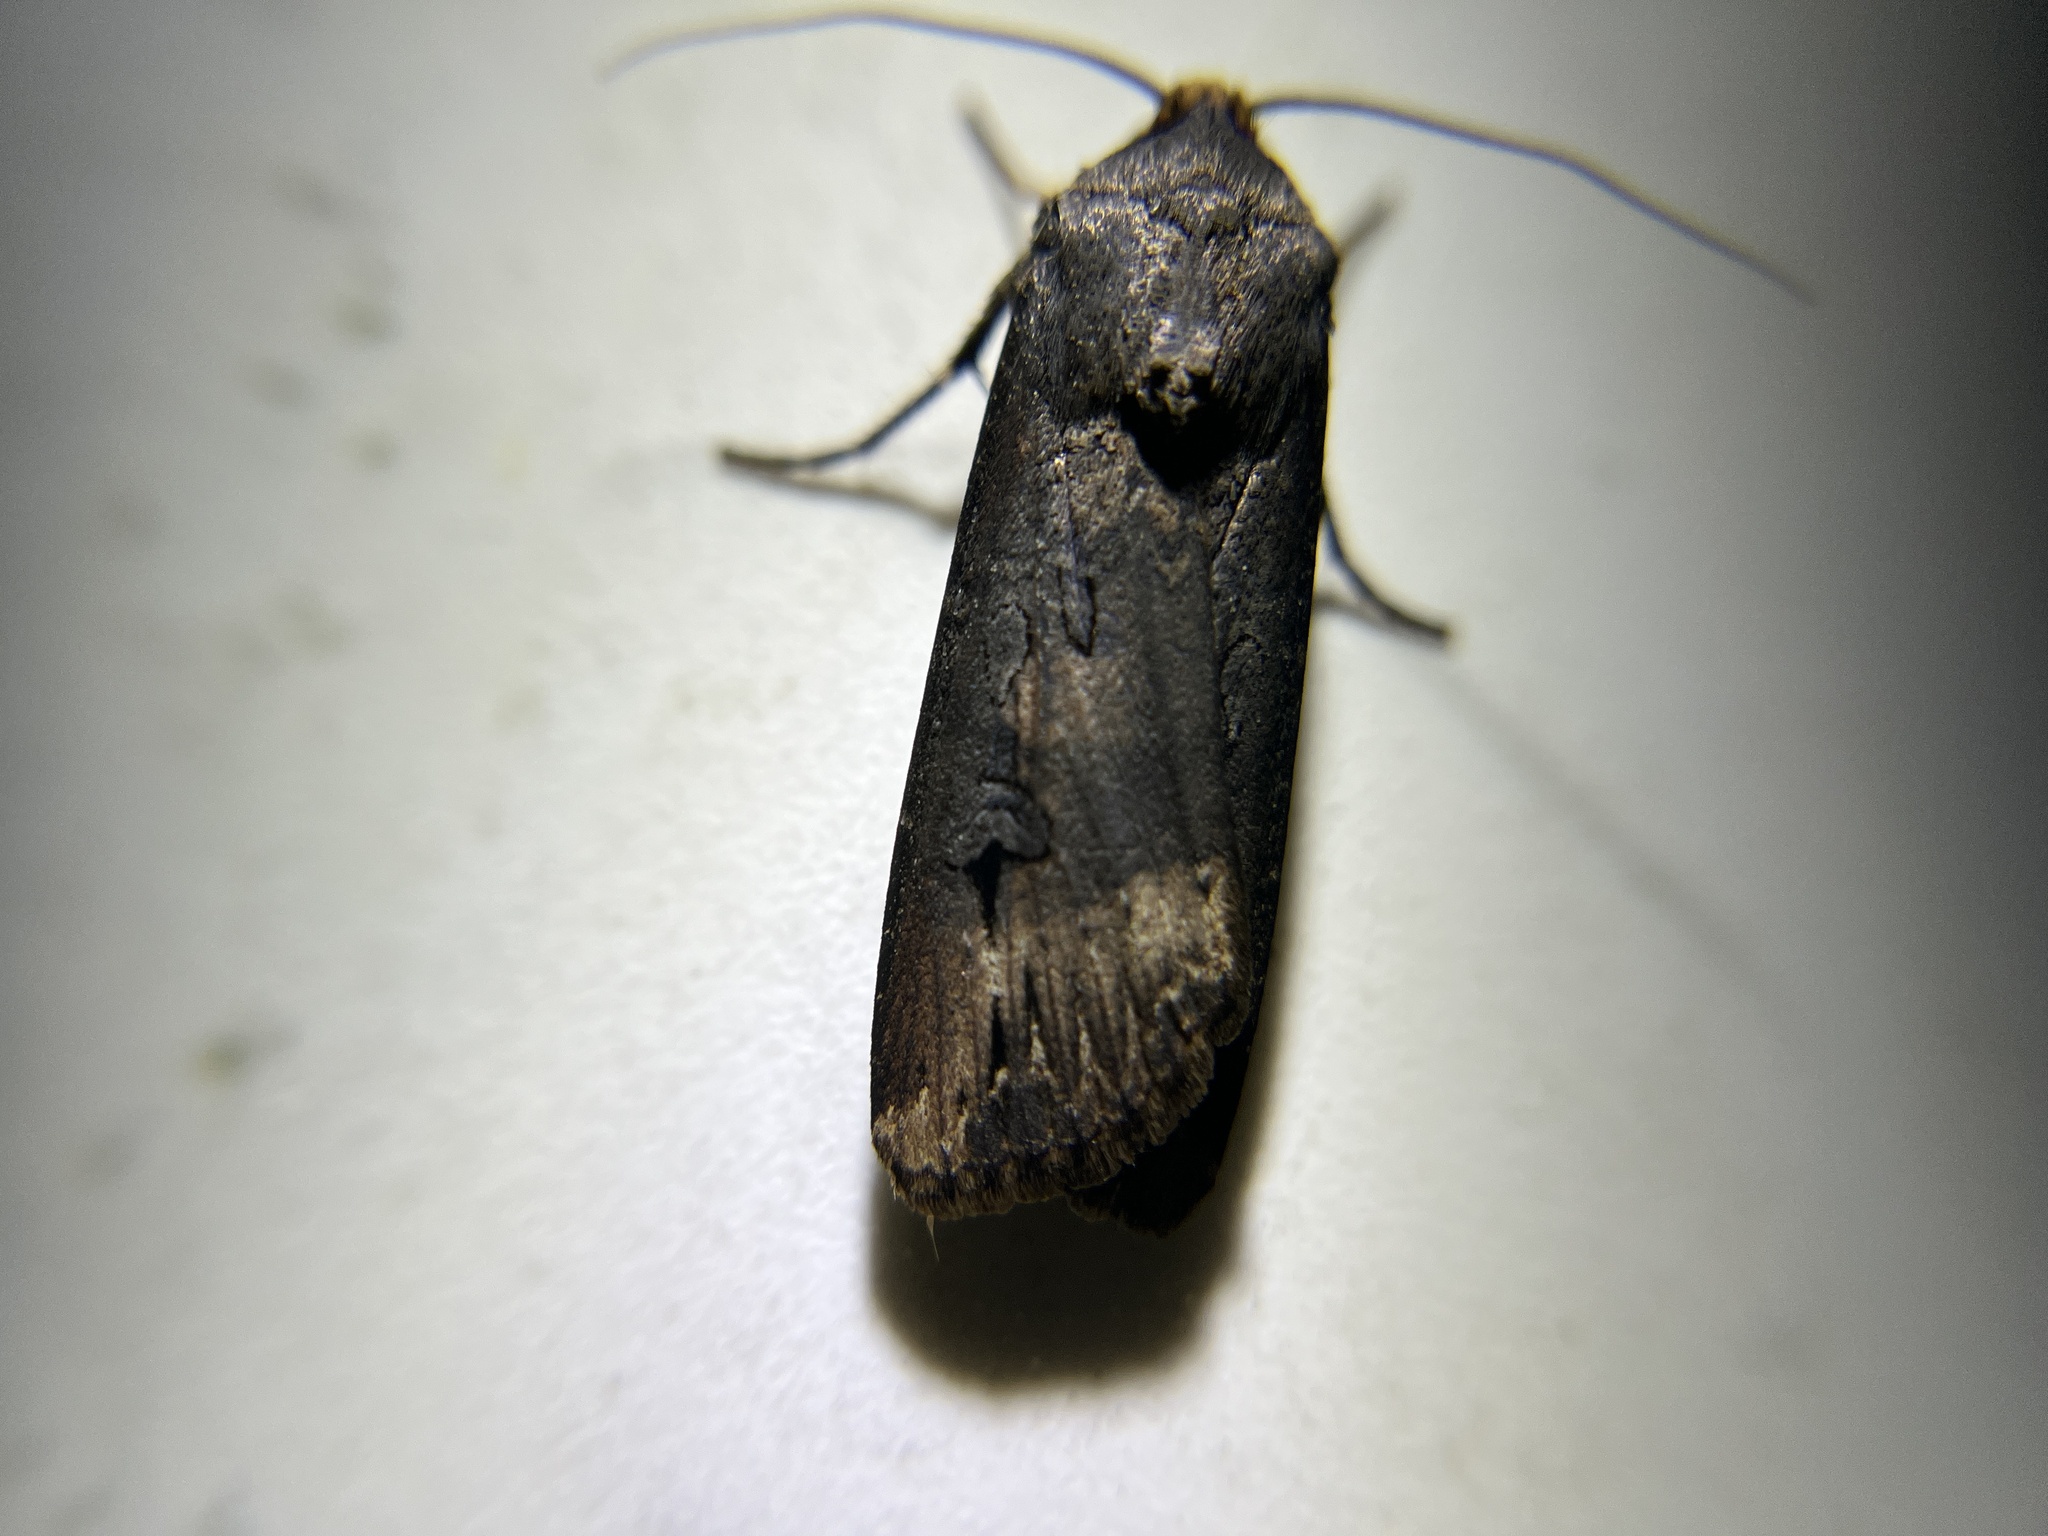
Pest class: cutworms